History of the Székely people

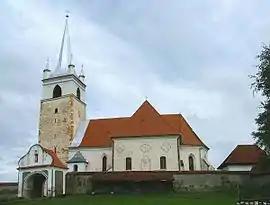
Fortified church in Csíkrákos (now Racu in Romania)

Ottoman marauders made regulars incursions in Transylvania from the early 15th century. Ottoman raiders routed an army of Székelys and Saxons at Brassó (now Brașov in Romania) in 1421; Ottoman, Wallachian and Moldavian troops made an incursion in Székely Land in 1432; Ottomans broke into Székely Land in 1438. Sigismund, King of Hungary, had already in 1419 ordered that a third of the Transylvanian noblemen and a tenth of the peasants had to take up arms in case of an Ottoman invasion to assist the Székelys and Saxons in defending the borders. The churches of Székely Land reflected a "frontier-guard mentality". Churches in Csíkszék were fortified in the 15th century. Frescoes on the walls of many churches represented King St Ladislaus's legendary fight with a "Cuman" warrior. Episodes of the life of Saint Margaret of Antioch were also depicted on the walls of at least 8 churches. Most frescoes were painted in Byzantine style. The first references to Székely primary schools were recorded in the 15th century. A schoolmaster lived in Hídvég (now Hăghig in Romania), and a teacher in Előpatak (now Vâlcele) in 1419.